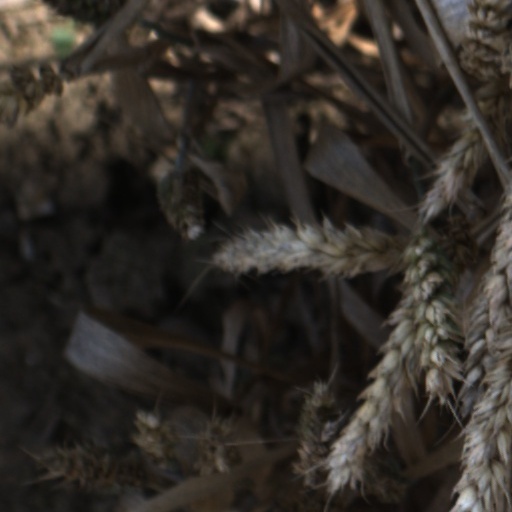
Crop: wheat